Envelope (waves)

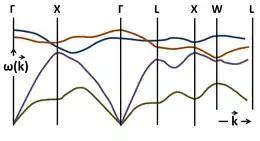
Dispersion relation ω=ω(k) for some waves corresponding to lattice vibrations in GaAs.

In a medium such as classical vacuum the dispersion relation for electromagnetic waves is: